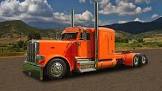
Vehicle type: Cars